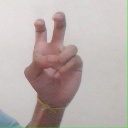
अक्षर: ई